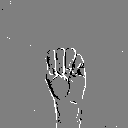
ASL letter: m